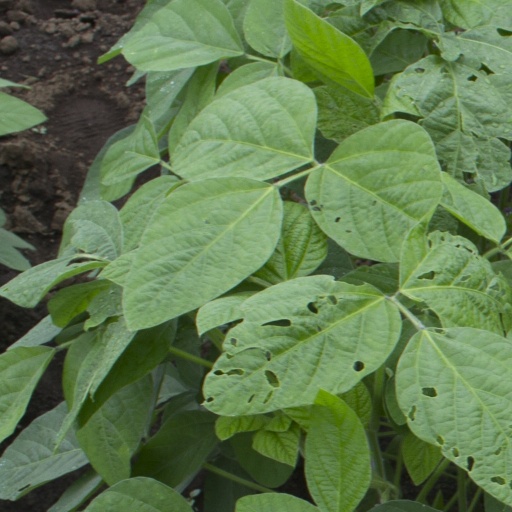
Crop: soybean